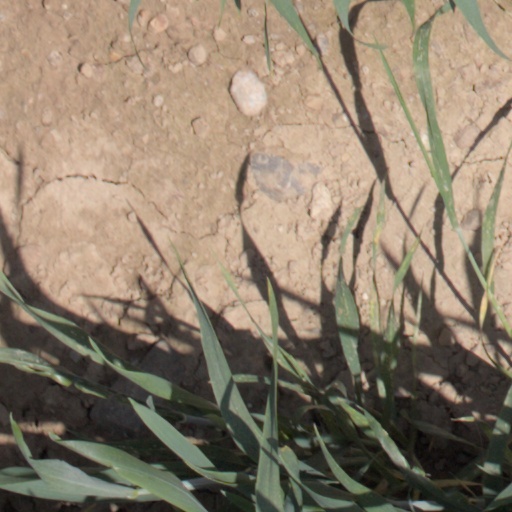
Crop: wheat